I Am the Beggar of the World

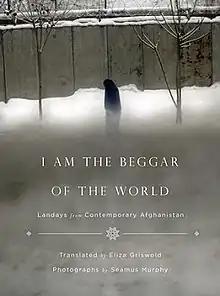
First edition

I Am the Beggar of the World: Landays from Contemporary Afghanistan is a 2014 collection of over 100 landays written by female Afghans, and translated into English by Eliza Griswold. The book also includes images taken by Seamus Murphy. The collection was generally well received, winning the 2014 PEN Award for Poetry in Translation. Critics praised the window the poems offered into the lives of women in Afghanistan as well as Murphy's photographs and other contextual materials included by Griswold.